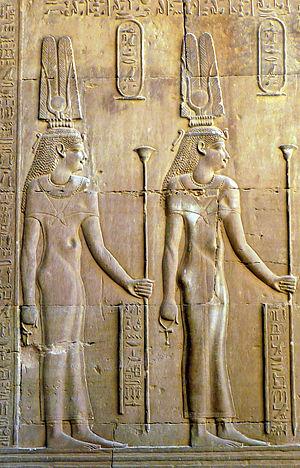
Bas-relief de Cléopâtre II et de Cléopâtre III (de droite à gauche) sur le mur ouest dans le vestibule, temple de Kom Ombo, Égypte
La dynastie lagide ou ptolémaïque est une dynastie hellénistique issue du général macédonien Ptolémée, fils de Lagos. Cette dynastie règne sur l'Égypte de 323 à 30 av. J.-C. Les souverains lagides portent le titre de basileus et de pharaon. Si on considère que la dernière dynastie numérotée de l'Égypte ancienne est la dynastie perse achéménide, soit la XXXIᵉ dynastie, vaincue par Alexandre le Grand qui, couronné roi d'Égypte, serait alors l'unique représentant d'une XXXIIᵉ dynastie, la dynastie des Lagides peut être considérée comme la XXXIIIᵉ dynastie égyptienne.